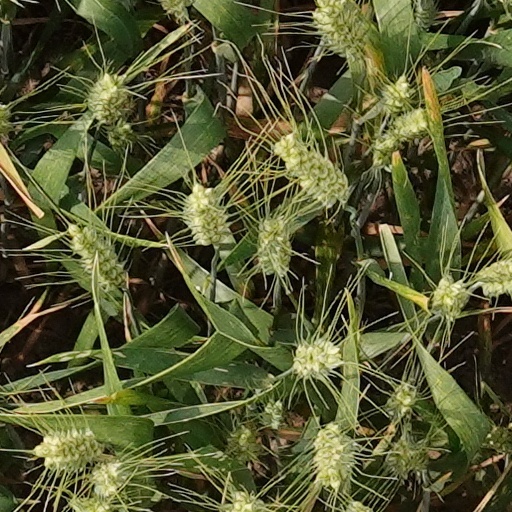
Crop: wheat